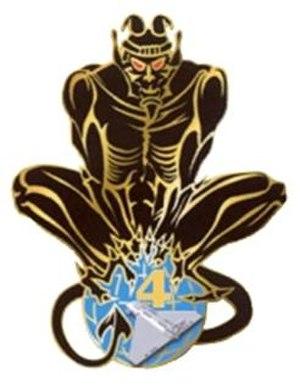
Insigne de la 4e batterie du 61e Régiment d'artillerie
Le 61ᵉ régiment d'artillerie est un régiment d'artillerie de l'armée française, créé en 1910, et qui se distingua notamment lors de la Première Guerre mondiale, et lors de la bataille de France, au début de la Seconde Guerre mondiale. En 1914, les soldats allemands ont surnommé les artilleurs du 61ᵉ les « Diables noirs » à cause de leur courage, de la couleur de leur uniforme et de la poudre à canon qui leur noircissait le visage.